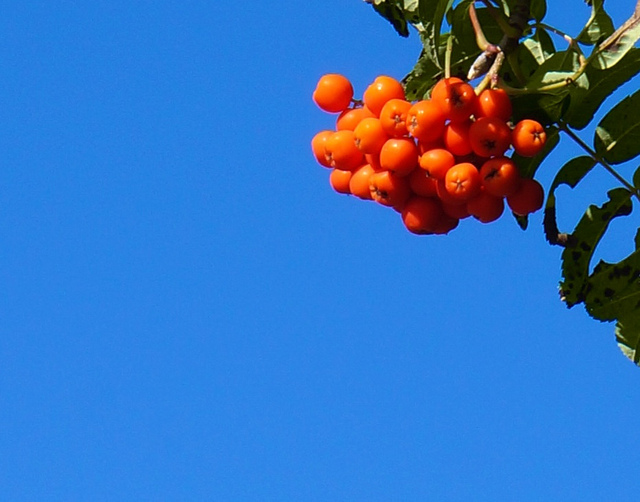
user: Given an image and a question. Answer the question in a short answer. Question: What kind of fruit it it? Short Answer:
assistant: tangerine